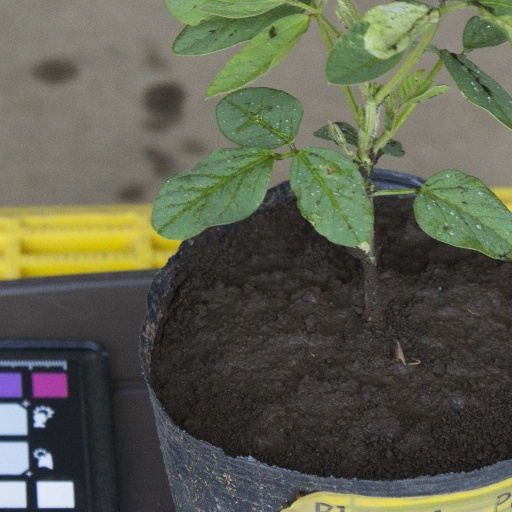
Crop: soybean